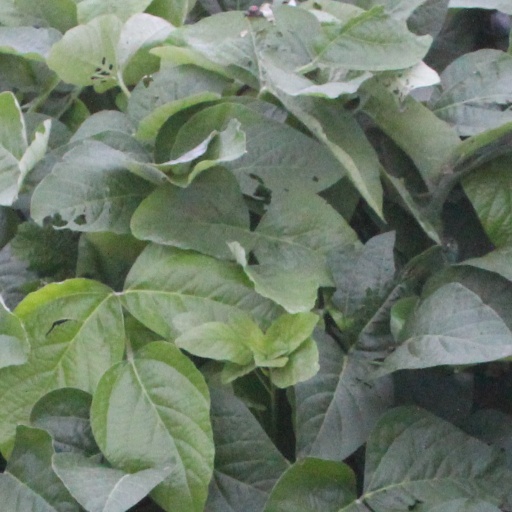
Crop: soybean